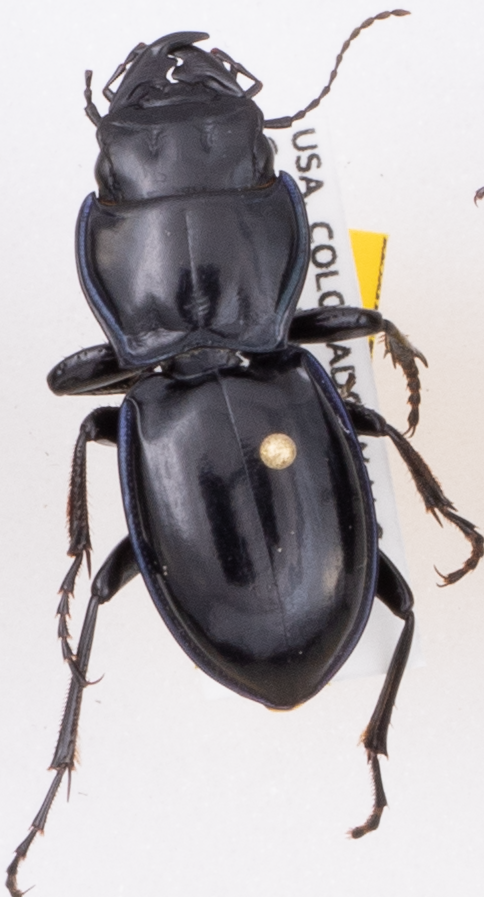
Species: Pasimachus elongatus
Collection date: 2019-07-17
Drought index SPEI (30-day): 0.734
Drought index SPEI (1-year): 0.71
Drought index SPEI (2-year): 0.498